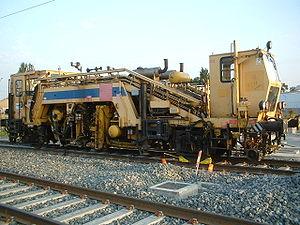
Bourreuse, sur chantier LEA à Lyon
Une bourreuse est un engin de travaux ferroviaires servant au positionnement de la voie et au compactage du ballast sous les traverses. Le principe du bourrage mécanique des voies a été inventé par Auguste Scheuchzer.